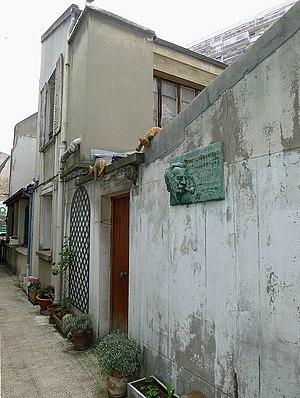
Impasse Florimont (maison où habita Georges Brassens de 1944 à 1966) - Paris XIV
Georges Brassens, né à Sète le 22 octobre 1921 et mort à Saint-Gély-du-Fesc le 29 octobre 1981, est un auteur-compositeur-interprète français.